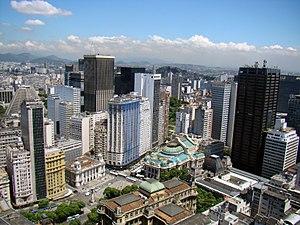
Rio de Janeiro, souvent désignée simplement sous le nom de Rio, est la deuxième plus grande ville du Brésil après São Paulo. Située dans le Sud-Est du pays, elle est la capitale de l'État de Rio de Janeiro. Avec ses 6,1 millions d'habitants intra-muros et 12,62 millions dans l'aire urbaine, Rio de Janeiro est l'une des métropoles les plus importantes du continent américain.